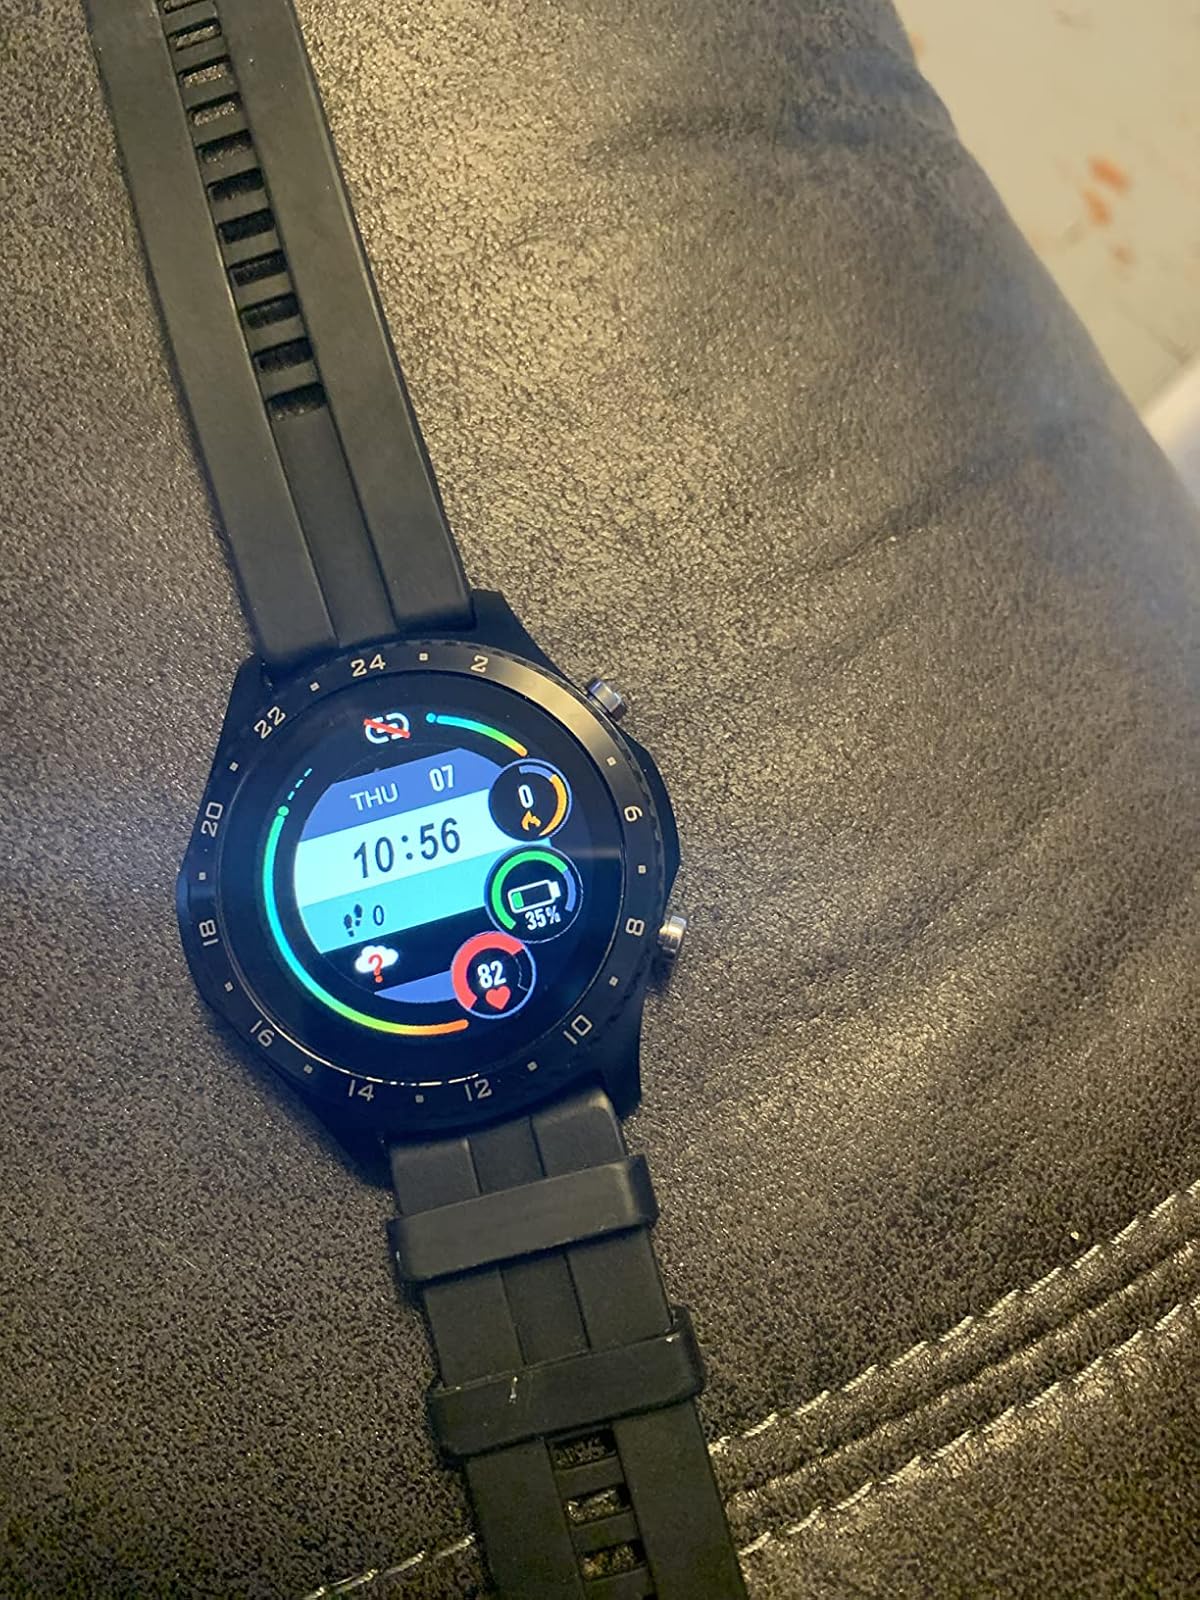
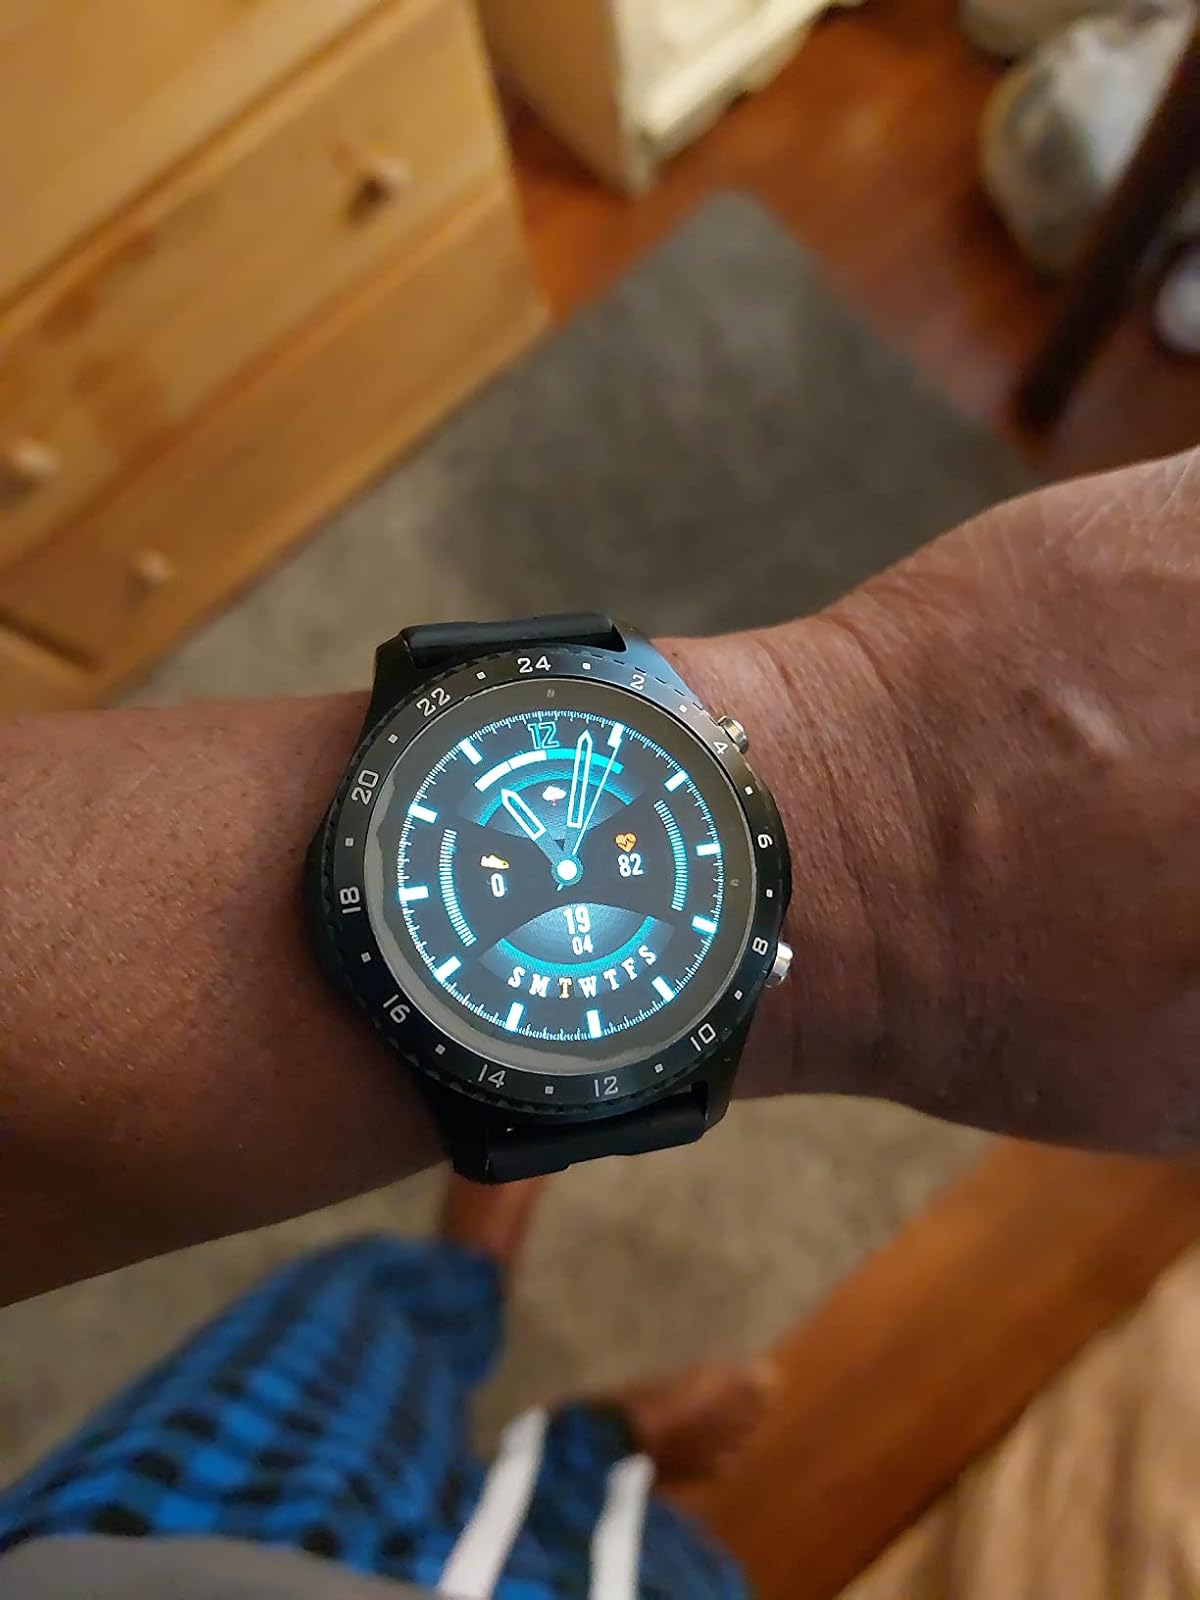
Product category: smartwatch
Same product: yes